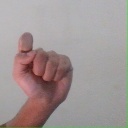
अक्षर: घ